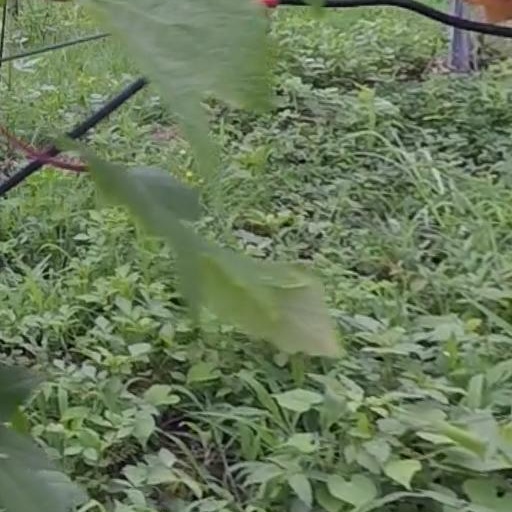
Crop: grape